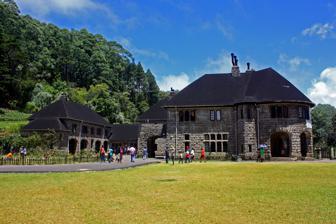
Building: Adisham Hall
Country: Sri Lanka
Year built: 1931
Country house near Haputale, Sri Lanka Adisham Hall Former names Adisham Hall Alternative names St Benedict's Monastery General information Architectural style Tudor and Jacabian Location Haputale , Sri Lanka Address St. Benedict's Monastery, Adisham, Haputhale, Sri Lanka Town or city Haputale Country Sri Lanka Elevation 5,000 feet above sea level Current tenants St. Benedict's Monastery Construction started 1927 Completed 1931 Client Sir Thomas Villiers Owner Catholic Church in Sri Lanka Landlord Sylvestro Benedictine Congregation of Sri Lanka Design and construction Architect(s) R. Booth and F. Webster Website adisham .org Adisham Hall , or Adisham Bungalow is a country house near Haputale , in the Badulla District , Sri Lanka . At present, it houses the Adisham monastery of Saint Benedict . It has a relic (a chip of a bone) of St. Sylvester at the chapel. Sir Thomas Villiers was awarded 2.8 ha (7 acres) from the Tangamale Strict Nature Reserve by an act of the British parliament. The house was built in 1931 by an English aristocrat and planter Sir Thomas Villiers , former chairman of George Steuart Co, a trading and estate agency based in Colombo . Sir Thomas was a grandson of Lord John Russell and descendant of the Dukes of Bedford . Named after Adisham , it was designed by R. Booth and F. Webster in Tudor and Jacobean style. Adisham Hall played host to many prominent personalities of the colony until the retirement of Sir Thomas, after which it was purchased by Don Charles Wijewardene and his daughter Rukmini Wijewardene, owners of Sedawatte Estates, in 1950. While studying at LSE, London, Rukmini Wijewardene, in order to thank him for the sale, made a courtesy call on Sir Thomas Villiers who was, by then, living in Knightsbridge, London. Don Charles and Rukmini were the husband and daughter of Vimala Wijewardene . In 1961 Rukmini Beligammana (née Wijewardene) sold it to an Italian Benedictan monk. Upon purchasing the house and property the Italian monk removed silver cutlery and a few items of furniture in order to recover his investment and also make a profit. After leaving it unoccupied for two years he subsequently donated the house and property to the Ampitiya Benedictine Monastery in 1963. The house is well preserved along with its period fittings and furniture, and is open to visitors. See also Arcadia, Diyatalawa Assassination of S. W. R. D. Bandaranaike References